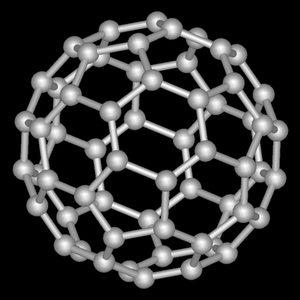
En physique, la dualité onde-corpuscule est un principe selon lequel tous les objets physiques peuvent présenter parfois des propriétés d'ondes et parfois des propriétés de corpuscules. La manifestation de ces propriétés ne dépend pas seulement de l'objet étudié isolément, mais aussi de tout l'appareillage de mesure utilisé. Ce concept fait partie des fondements de la mécanique quantique. Le cas d'école est celui de la lumière, qui présente deux aspects complémentaires selon les conditions d'expérience : elle apparait soit ondulatoire, d’où le concept de longueur d’onde, soit corpusculaire, d'où le concept de photons.
Un fullerène est une molécule composée de carbone pouvant prendre une forme géométrique rappelant celle d'une sphère, d'un ellipsoïde, d'un tube ou d'un anneau. Les fullerènes sont similaires au graphite, composé de feuilles d'anneaux hexagonaux liés, mais contenant des anneaux pentagonaux et parfois heptagonaux, ce qui empêche la feuille d'être plate. Les fullerènes sont la troisième forme connue du carbone.
Les fentes de Young désignent en physique une expérience qui consiste à faire interférer deux faisceaux de lumière issus d'une même source, en les faisant passer par deux petits trous percés dans un plan opaque. Cette expérience fut réalisée pour la première fois par Thomas Young en 1801 et permit de comprendre le comportement et la nature de la lumière. Sur un écran disposé en face des fentes de Young, on observe un motif de diffraction qui est une zone où s'alternent des franges sombres et illuminées.